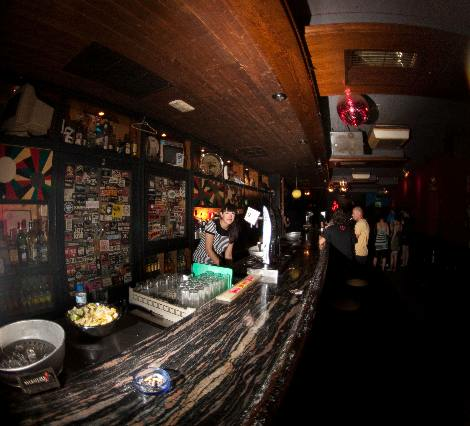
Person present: Yes